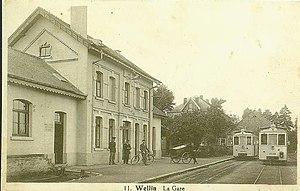
Autorails devant le bâtiment des recettes de la gare de Wellin.
Liste des dépôts et stations de la Société nationale des chemins de fer vicinaux.
Les tramways vicinaux de Wellin ou groupe de Wellin sont un ancien réseau de quatre lignes de tramway vicinal de la Société nationale des chemins de fer vicinaux. Exploité entre le 1ᵉʳ février 1894 et le 31 août 1955 pour le service voyageurs et jusqu'au 29 juillet 1957 pour le service fret, le réseau rayonnait autour de la ville de Wellin à cheval sur les provinces du Luxembourg et de Namur. La ligne des grottes de Han a cependant subsisté à la suppression de par son importance touristique et est toujours exploitée.